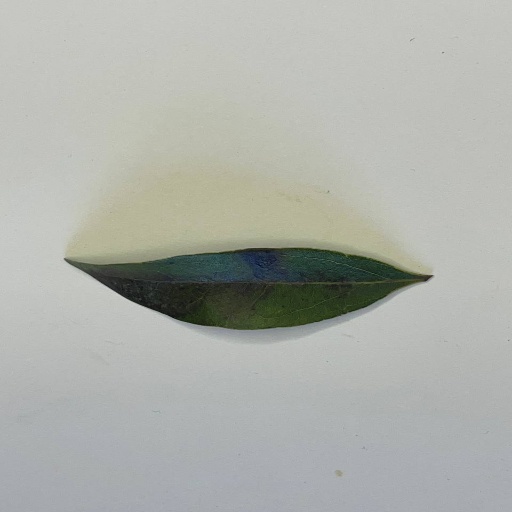
Species: Camphor
Leaf condition: Healthy Leaf